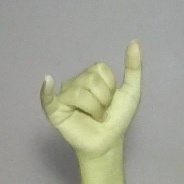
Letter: ya